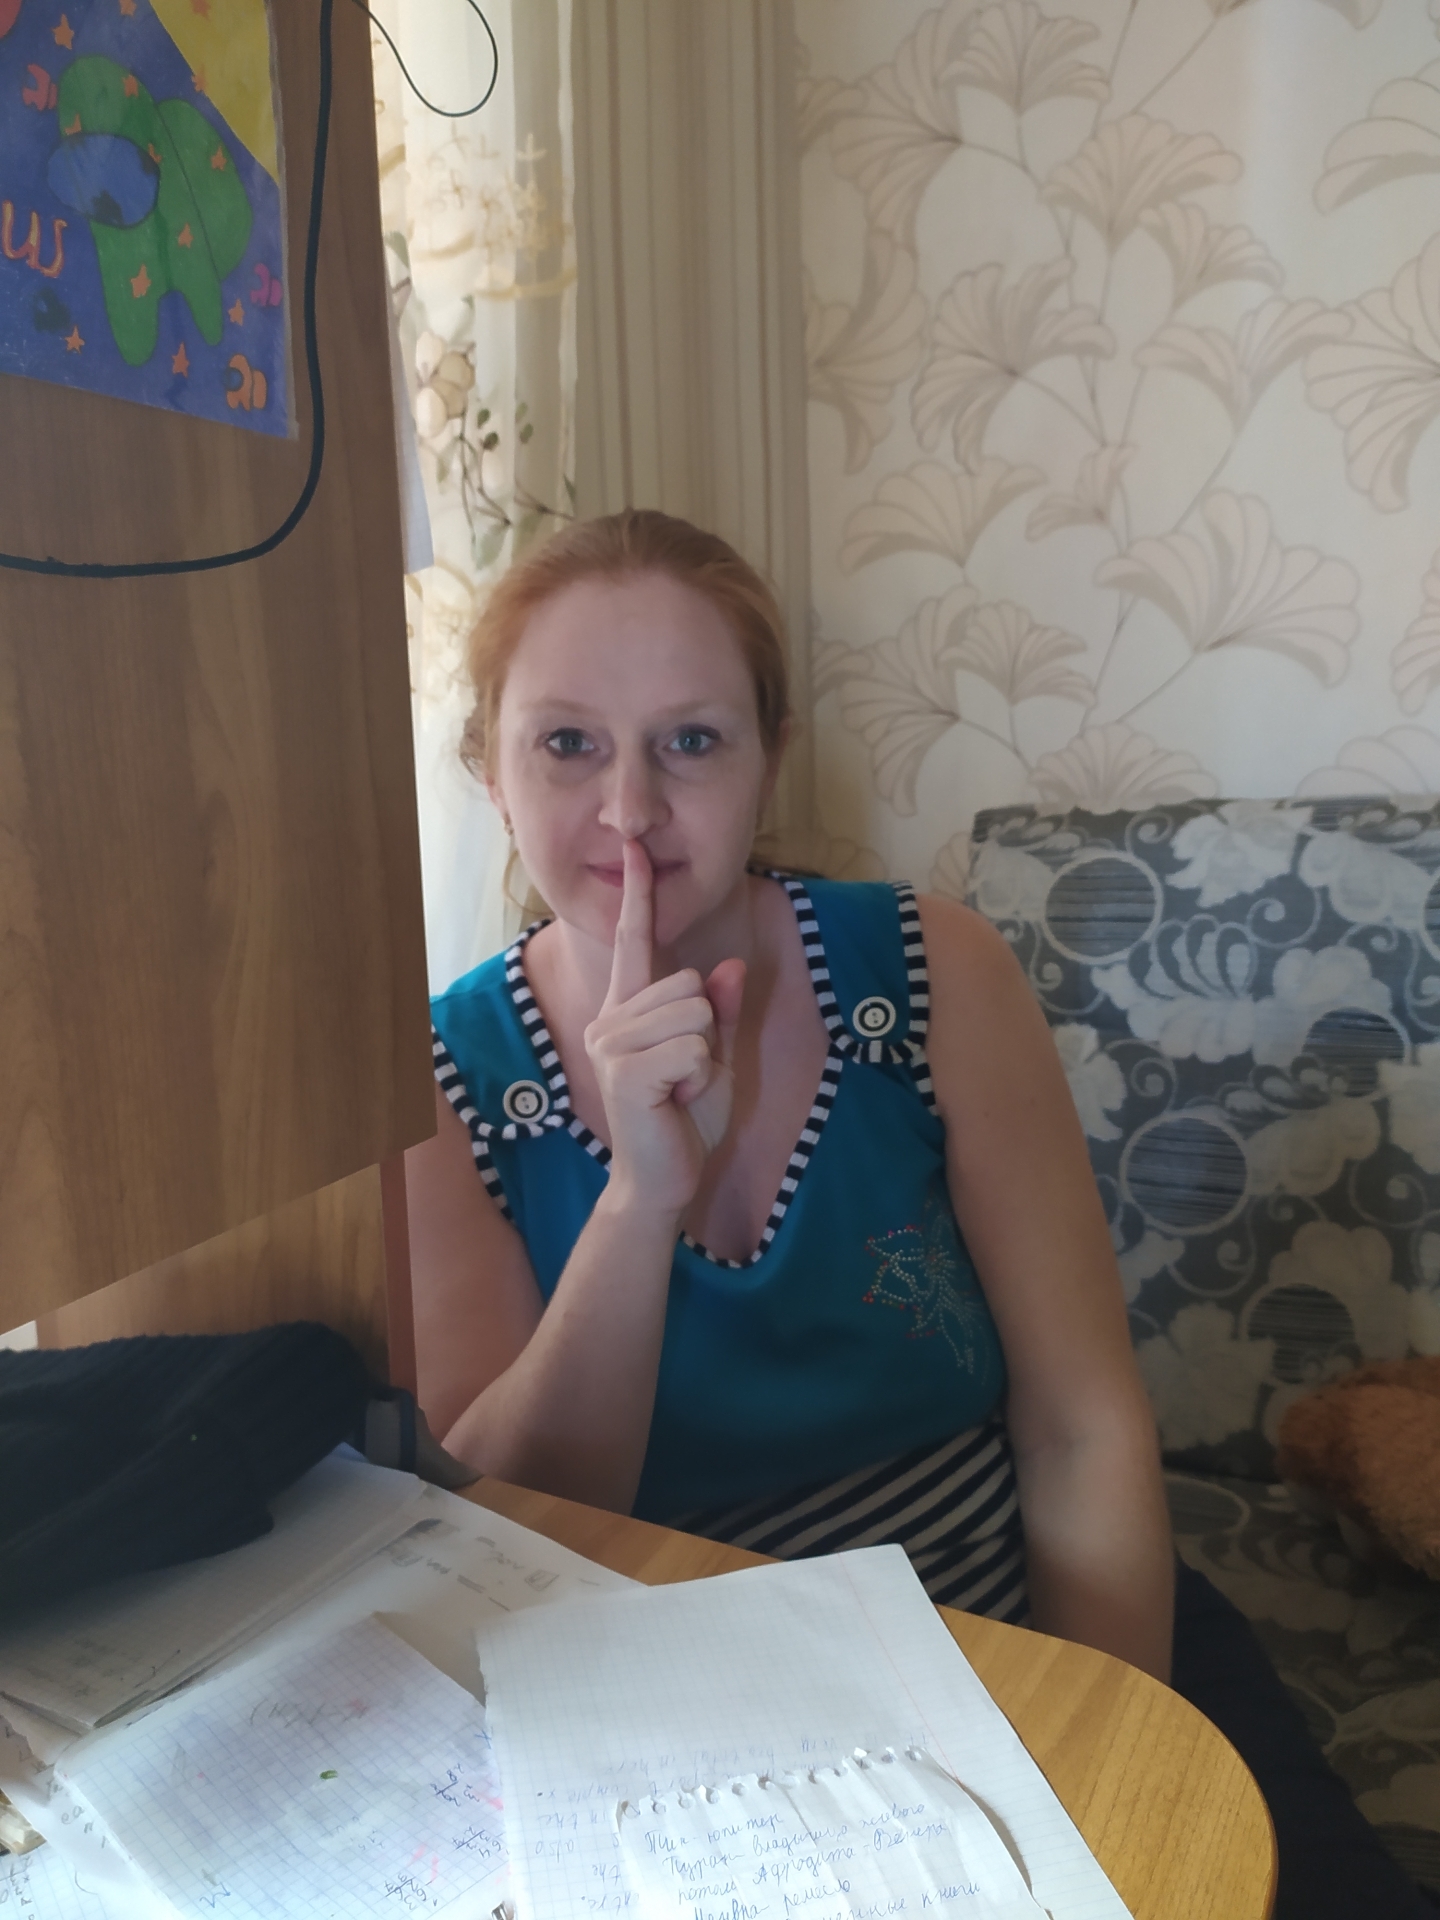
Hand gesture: mute